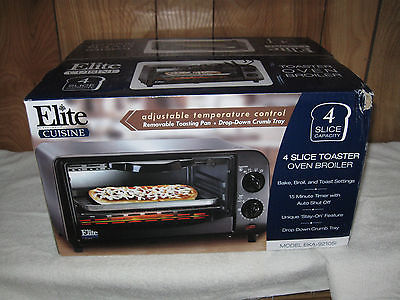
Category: toaster